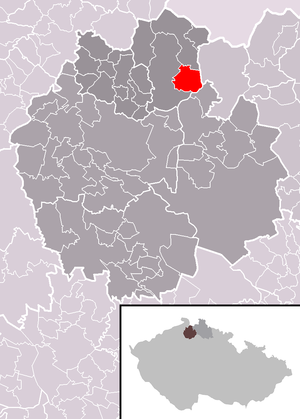
Kunratice u Cvikova est une commune du district de Česká Lípa, dans la région de Liberec, en Tchéquie. Sa population s'élevait à 615 habitants en 2018.